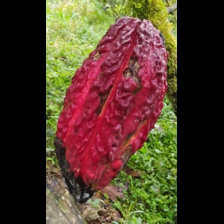
Label: phytophthora